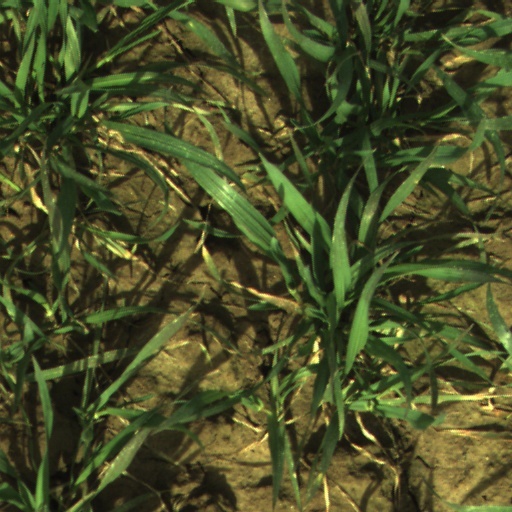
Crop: wheat